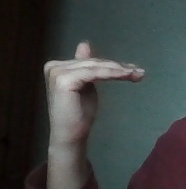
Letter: khaa